10th (Service) Battalion, Royal Fusiliers (Stockbrokers)

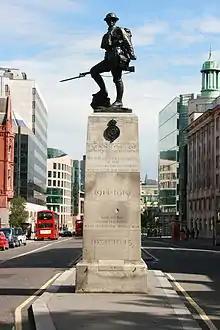
Royal Fusiliers War Memorial on High Holborn.

10th Royal Fusiliers had been in France almost a year and had still not participated in any major action, but the BEF was now preparing for that summer's 'Big Push' (the Battle of the Somme). The artillery bombardment began on 23 June and 10th RF supplied working parties to carry forward gas cylinders for release when the assault was launched on 1 July. Initially, 37th Division was not involved. Then 111th Brigade was attached to 34th Division from 7 July as a temporary replacement for a brigade that had been shattered on the First day on the Somme. The fresh troops were immediately rushed to the front to assist with carrying and working parties. On 9 July 10 RF suffered a few casualties when a large dump of grenades was blown up by enemy shellfire. On 10 July 111th Bde HQ, 10th RF and 13th KRRC took over the left sector of 34th Division's front due east of La Boisselle. The trenches were exposed and badly battered by shellfire. That night C and D Companies of 10th RF relieved 13th RB, which had suffered serious casualties in an attack towards Pozières. Next day patrols advanced the line by . The Battle of Bazentin Ridge was launched before dawn on 14 July: 112th Bde attacked Pozières at 08.30 the following morning (15 July), supported by 111th Bde. 10th RF advanced up 'Sausage Valley' in support at 09.00, intending to pass through and continue the attack, but the leading waves of 112th Bde had been held up short of Pozières by machine gun fire and the valley was full of bunched up battalions, which began to fall back to the cover of a sunken road. 10th RF pushed on, C and B Companies each on a two-platoon front followed by D and A. With this new impetus the attack reached a small orchard on the Albert–Pozières road from the village. Fighting went on round the village all day but despite a new artillery bombardment from 17.00 to 18.00 10th RF's second attack was disjointed when the damp signal rockets failed to fire. No further progress was possible and the attacking brigades fell back to the remaining trenches. 10th RF had lost 42 killed, 183 wounded and 21 missing; the casualties included all four company commanders. The battalion was immediately relieved, reaching the shelter of deep dugouts in the rear by 02.00 next morning.